Lunar Society of Birmingham

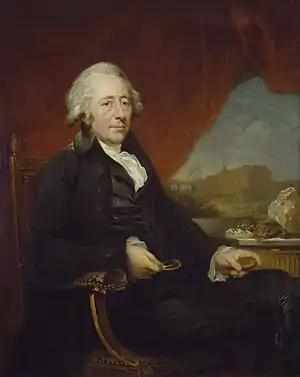
Matthew Boulton

The Lunar Society evolved through various degrees of organisation over a period of up to fifty years, but was only ever an informal group. No constitution, minutes, publications or membership lists survive from any period, and evidence of its existence and activities is found only in the correspondence and notes of those associated with it. Historians therefore disagree on what qualifies as membership of the Lunar Society, who can be considered to have been members, and even when the society can be said to have existed. Josiah Wedgwood, for example, is described by some commentators as being one of five "principal members" of the society, while others consider that he "cannot be recognized as [a] full member" at all. Dates given for the establishment of the society range from "sometime before 1760" to 1775. Some historians argue that it had ceased to exist by 1791; others that it was still operating as late as 1813.